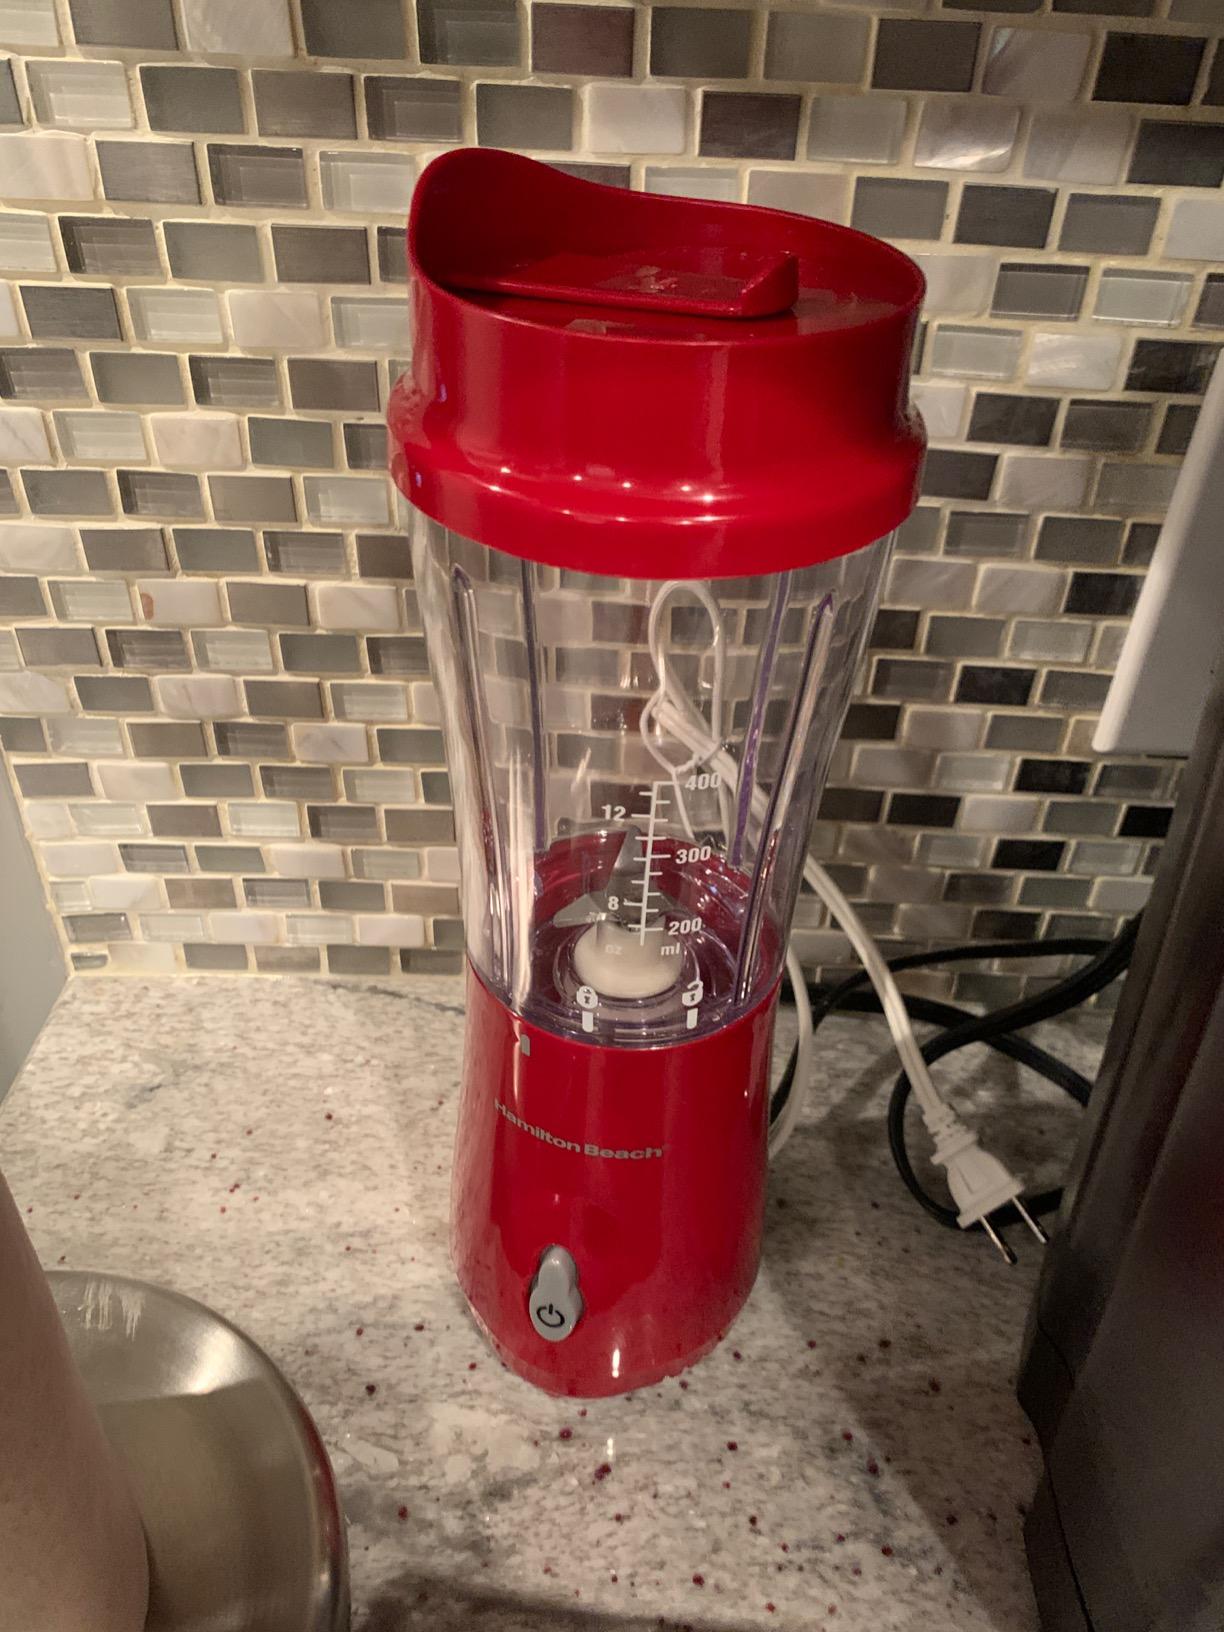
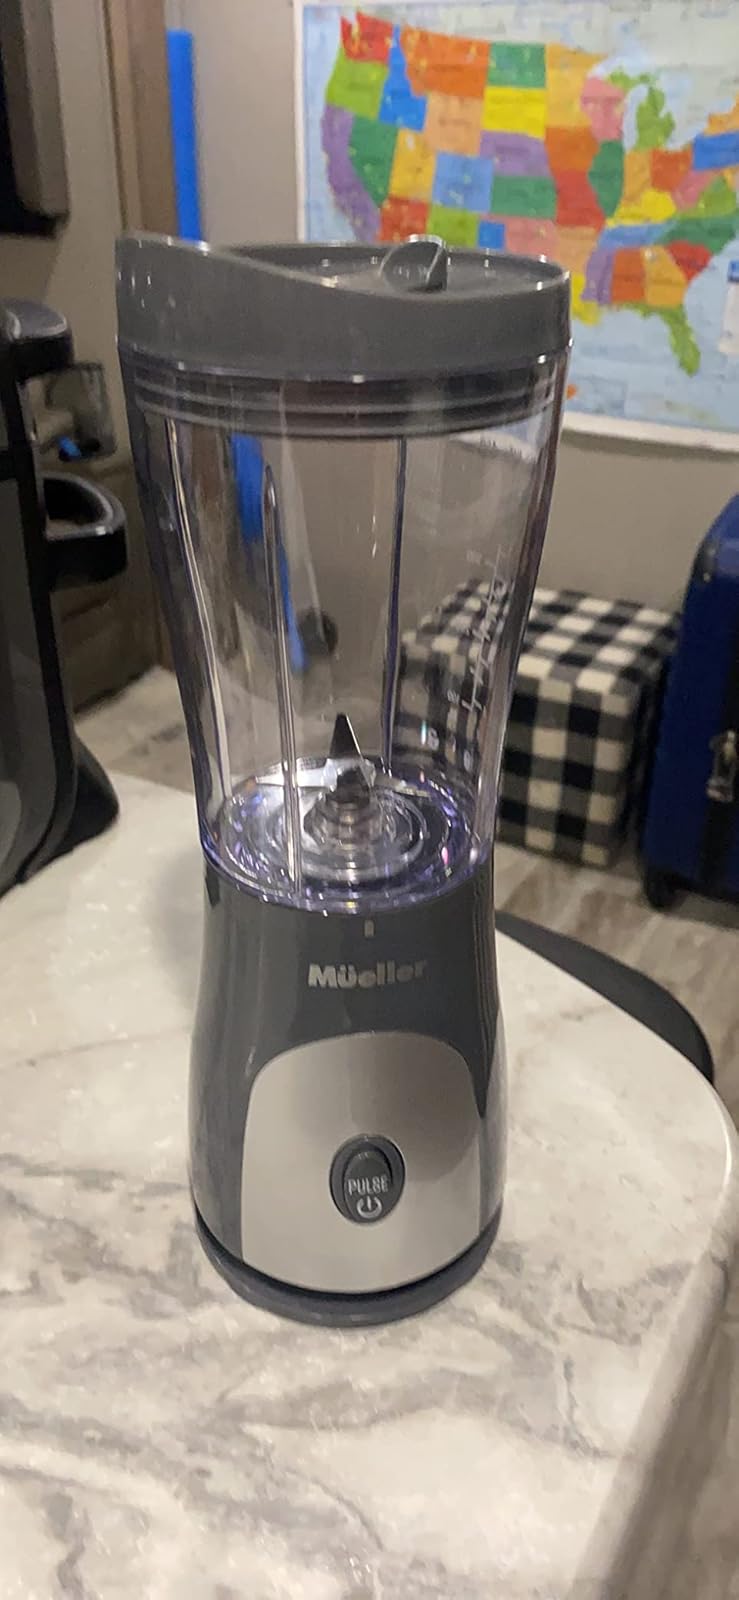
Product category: items_blender
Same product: no